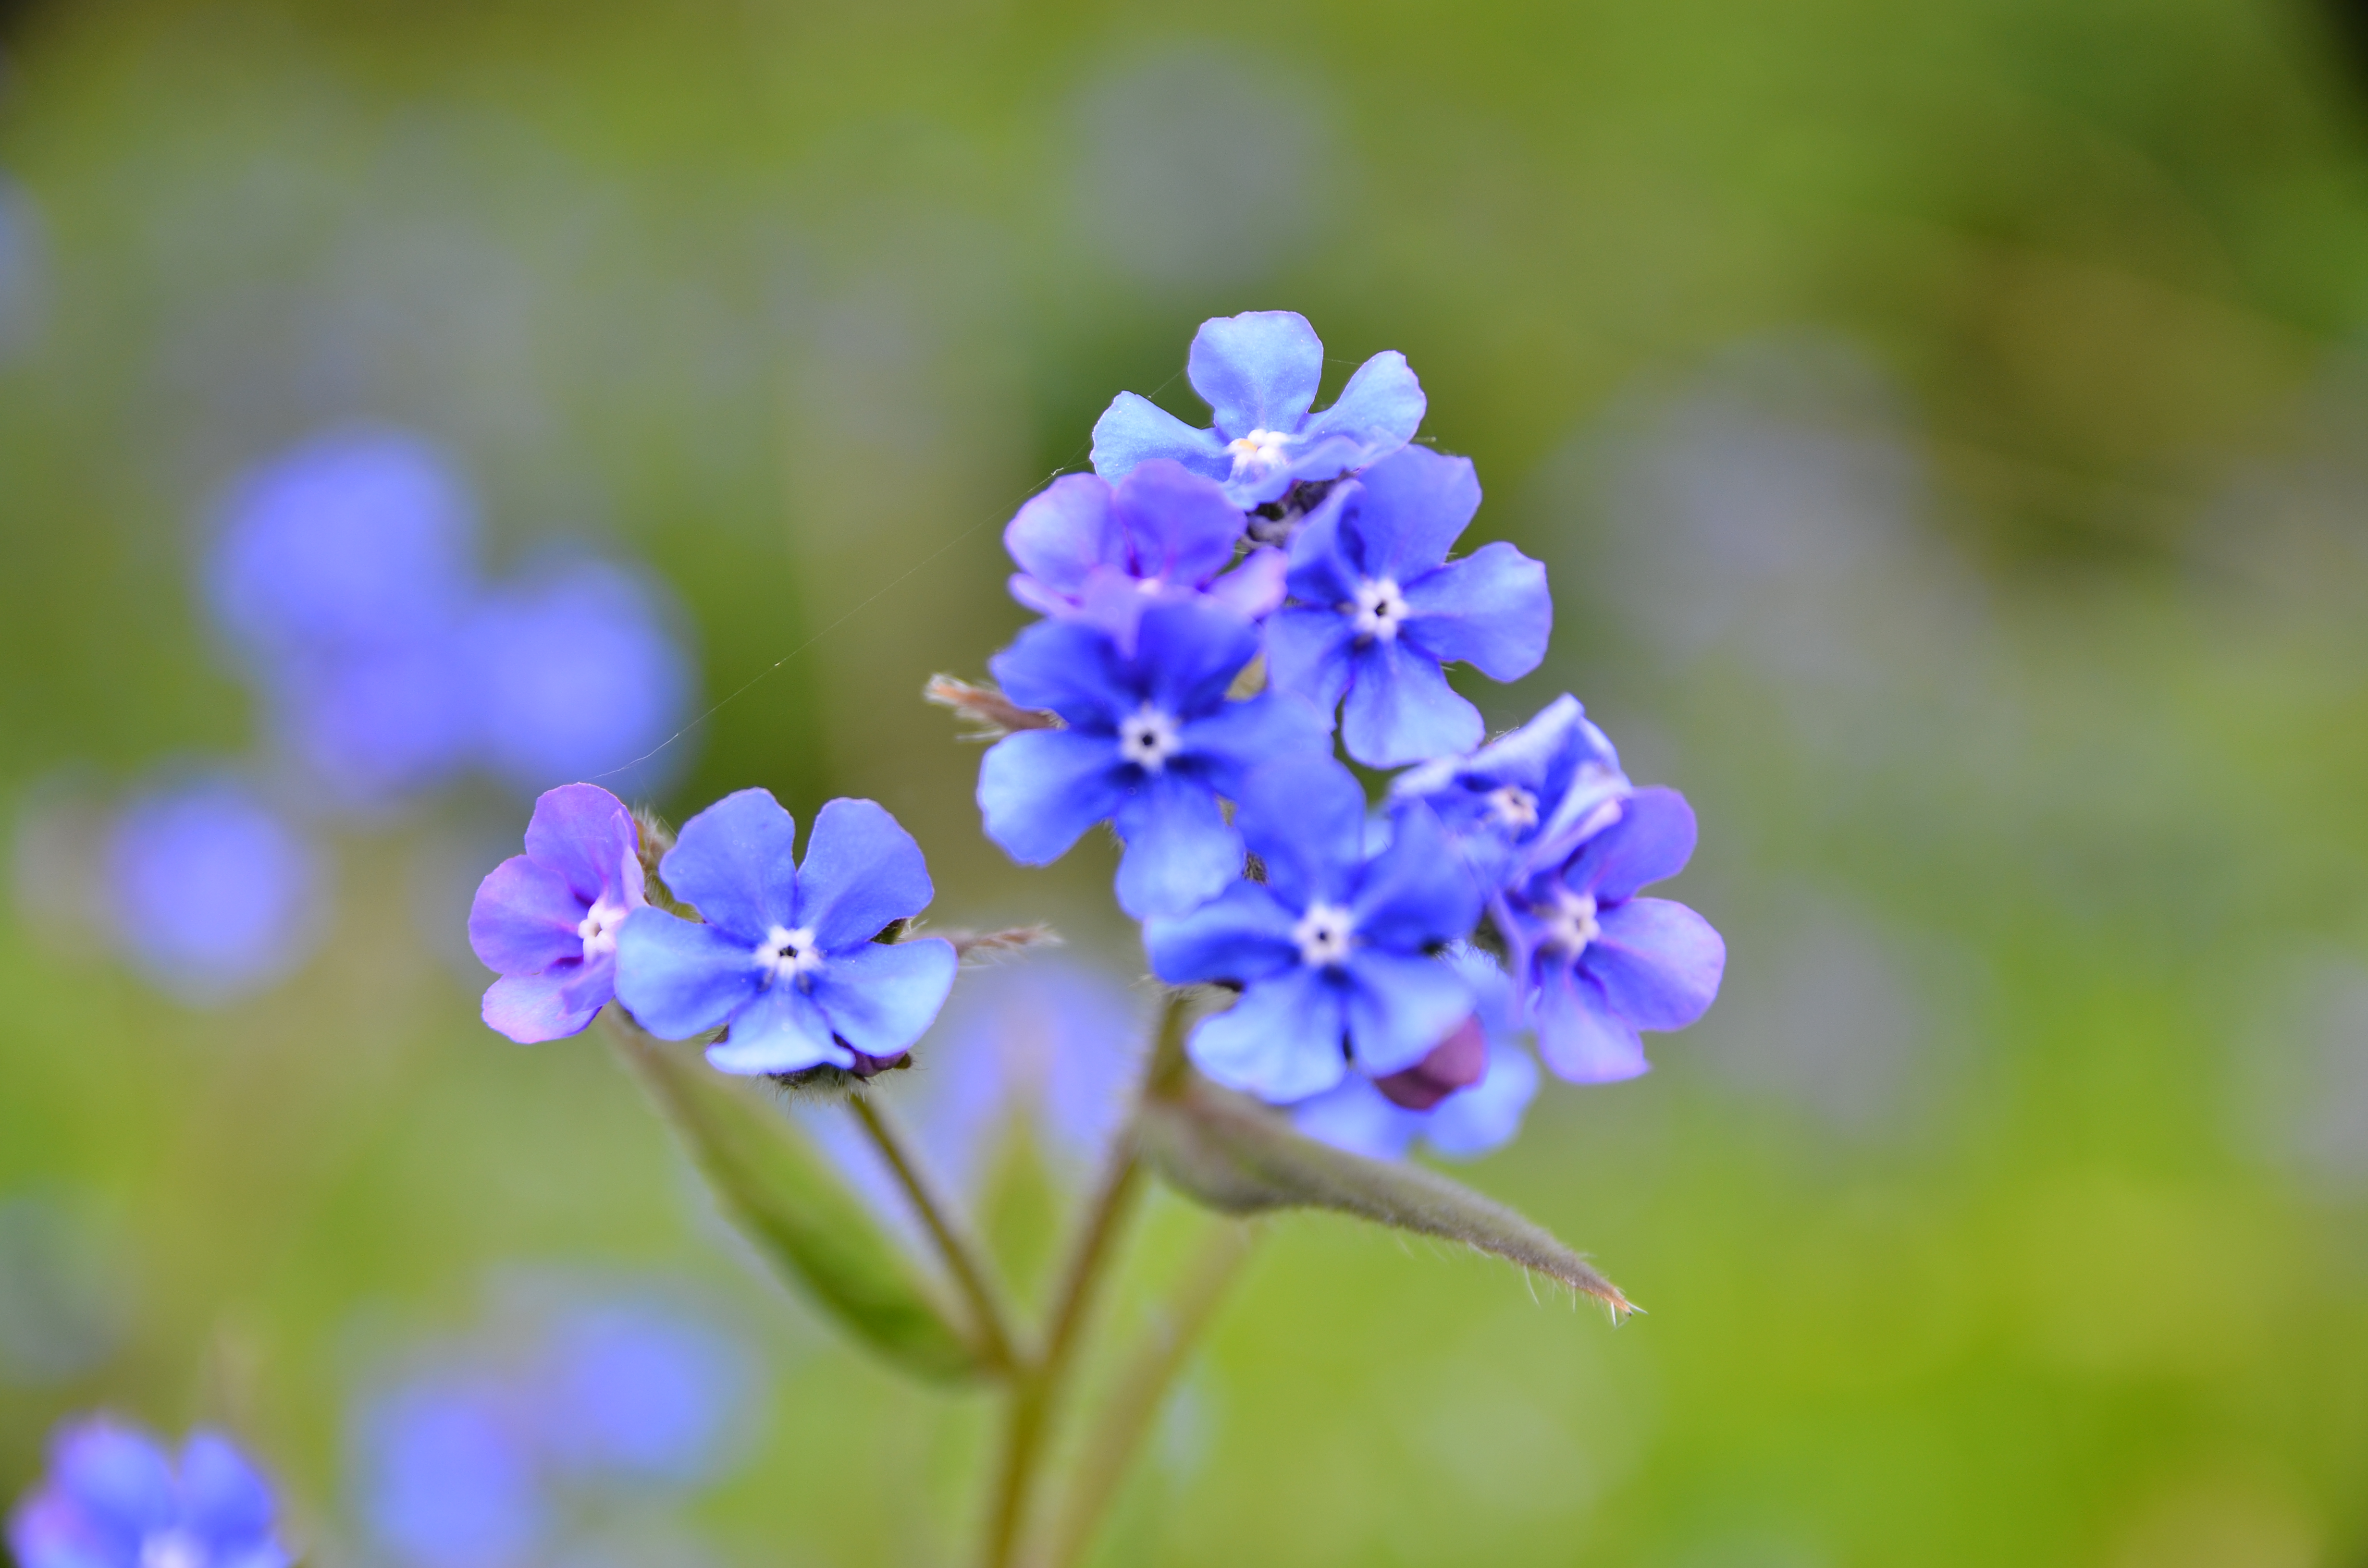
nature, blossom, plant, flower, petal, botany, nikon, flora, wildflower, forget me not, free, freeuse, sigma, d7000, sooc, 1750, d7k, cocochanel, hsm, macro photography, flowering plant, borage family, land plant, dayflower family